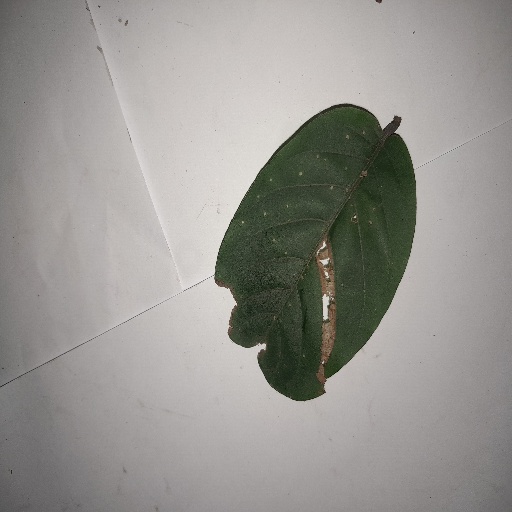
Species: HariTaki
Leaf condition: Bacterial Spot